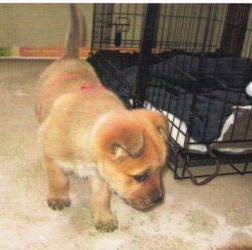
Label: dog